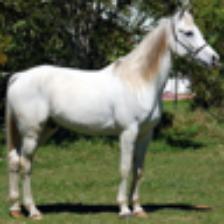
Label: NonHuman